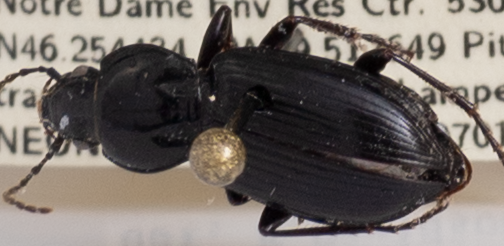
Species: Pterostichus mutus
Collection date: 2020-07-01
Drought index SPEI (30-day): -0.71
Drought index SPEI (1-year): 1.118
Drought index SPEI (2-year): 1.85